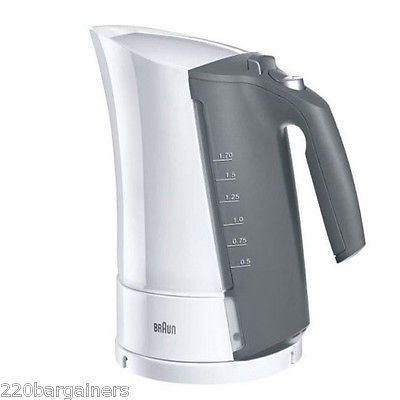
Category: kettle